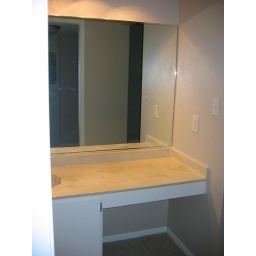
sink and counter in bedroom 1